Tonghak Peasant Revolution

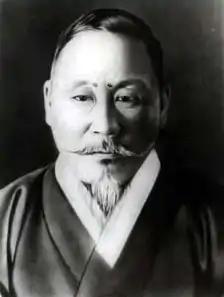
Son Byong-hi, leader of the Northern Jeob

The summer of 1894 was marked by rebel rule over most of Southwest Korea. Jeon Bong-jun established the Jeollajwaudo Daedoso ("Great Capital of the Two Jeolla Provinces") in Jeonju and built "Jibgangso" in most towns. In Naju, Namwon, and Unbong, however, the rebels met fierce resistance from landowners. Jeon had not subdued these southern cities, as he went north after the Battle of the Hwangryong. attacked Naju with 3,000 rebels, and the landowners of Naju began to fortify Naju against rebel attacks. Jeon met the Naju landowners and convinced them to allow Jibgangso construction in Naju. However, Naju was still not under complete rebel control and later became the center of rebel persecution. In Namwon, Kim Kaenam also battled landowners with 3,000 rebels, took the fortress, and hanged Kim Yongheon, the anti-rebel leader. Unbong surrendered at the sight of the rebels. Remaining Jibgangso include Daechang High School in Yecheon, Jinnam Office in Yeosu, Geumseong Office in Naju, Mujang Hall in Mujang (preserved by Mujang magistrates as a historical relic), and Yeosan Office in Yeosan (now a town hall).